Reciprocal frame

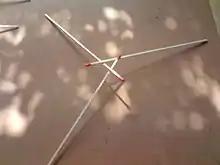
A simple three stick frame

A reciprocal frame is a class of self-supporting structure made of three or more beams and which requires no center support to create roofs, bridges or similar structures.